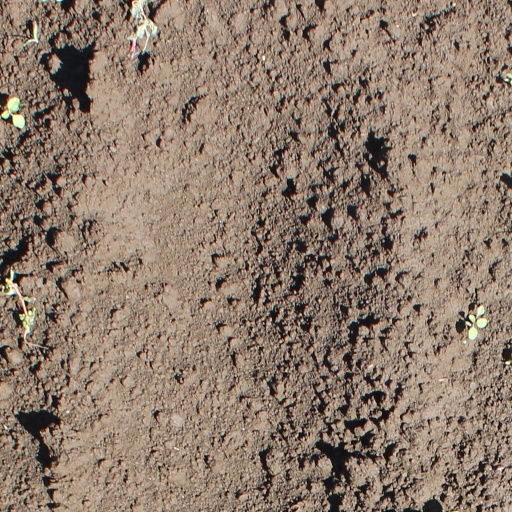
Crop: soybean